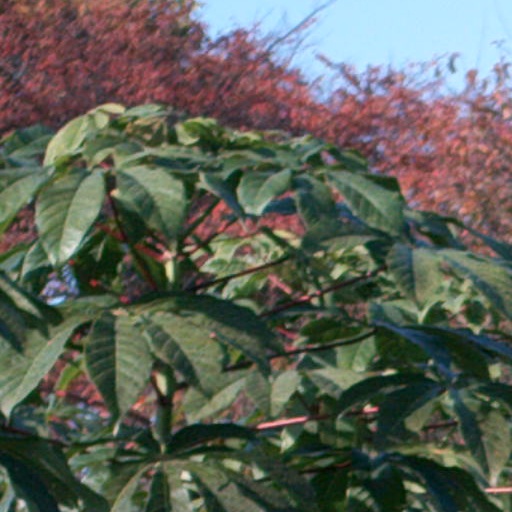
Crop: cassava